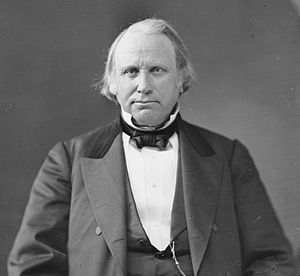
Henry Wilson
Henry Wilson
Henry Wilson var en amerikansk senator fra Massachusetts og den 18. vicepræsident i USA.